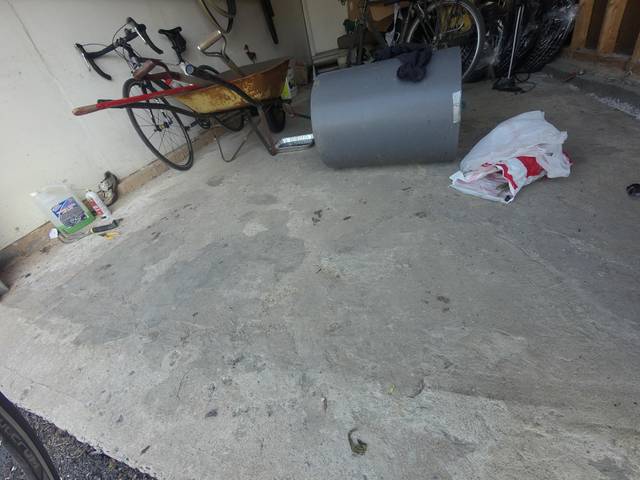
Region: Canada
Coordinates: 45.33, -75.775